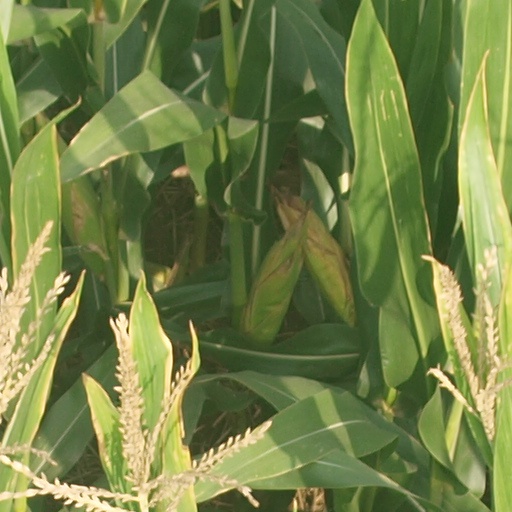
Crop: maize; corn